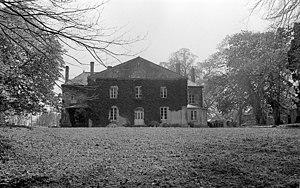
Photographie de la façade arrière du château de la Touraille publiée en ligne par l'inventaire du patrimoine.
La Touraille est un château situé à Augan, en Bretagne, dans le département du Morbihan.